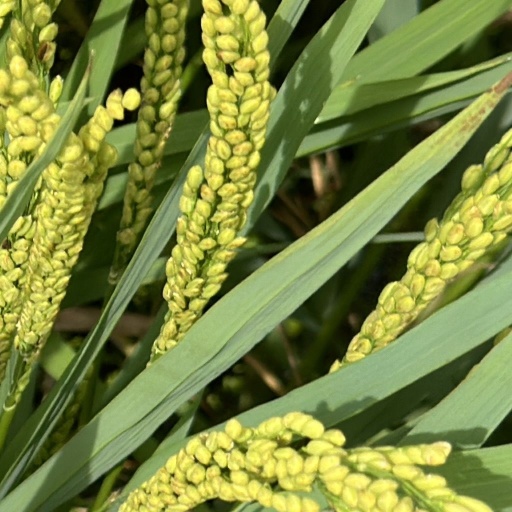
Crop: rice